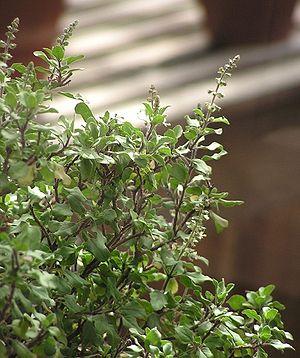
Ocimum tenuiflorum, également connu sous les noms de basilic tulsi ou de basilic sacré, est une espèce de plantes herbacées de la famille des Lamiaceae. Le tulsi est très consommé en Inde sous forme d'infusion qui se substitue souvent au thé. La médecine ayurvédique lui reconnaît de nombreuses vertus.